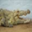
Label: crocodile